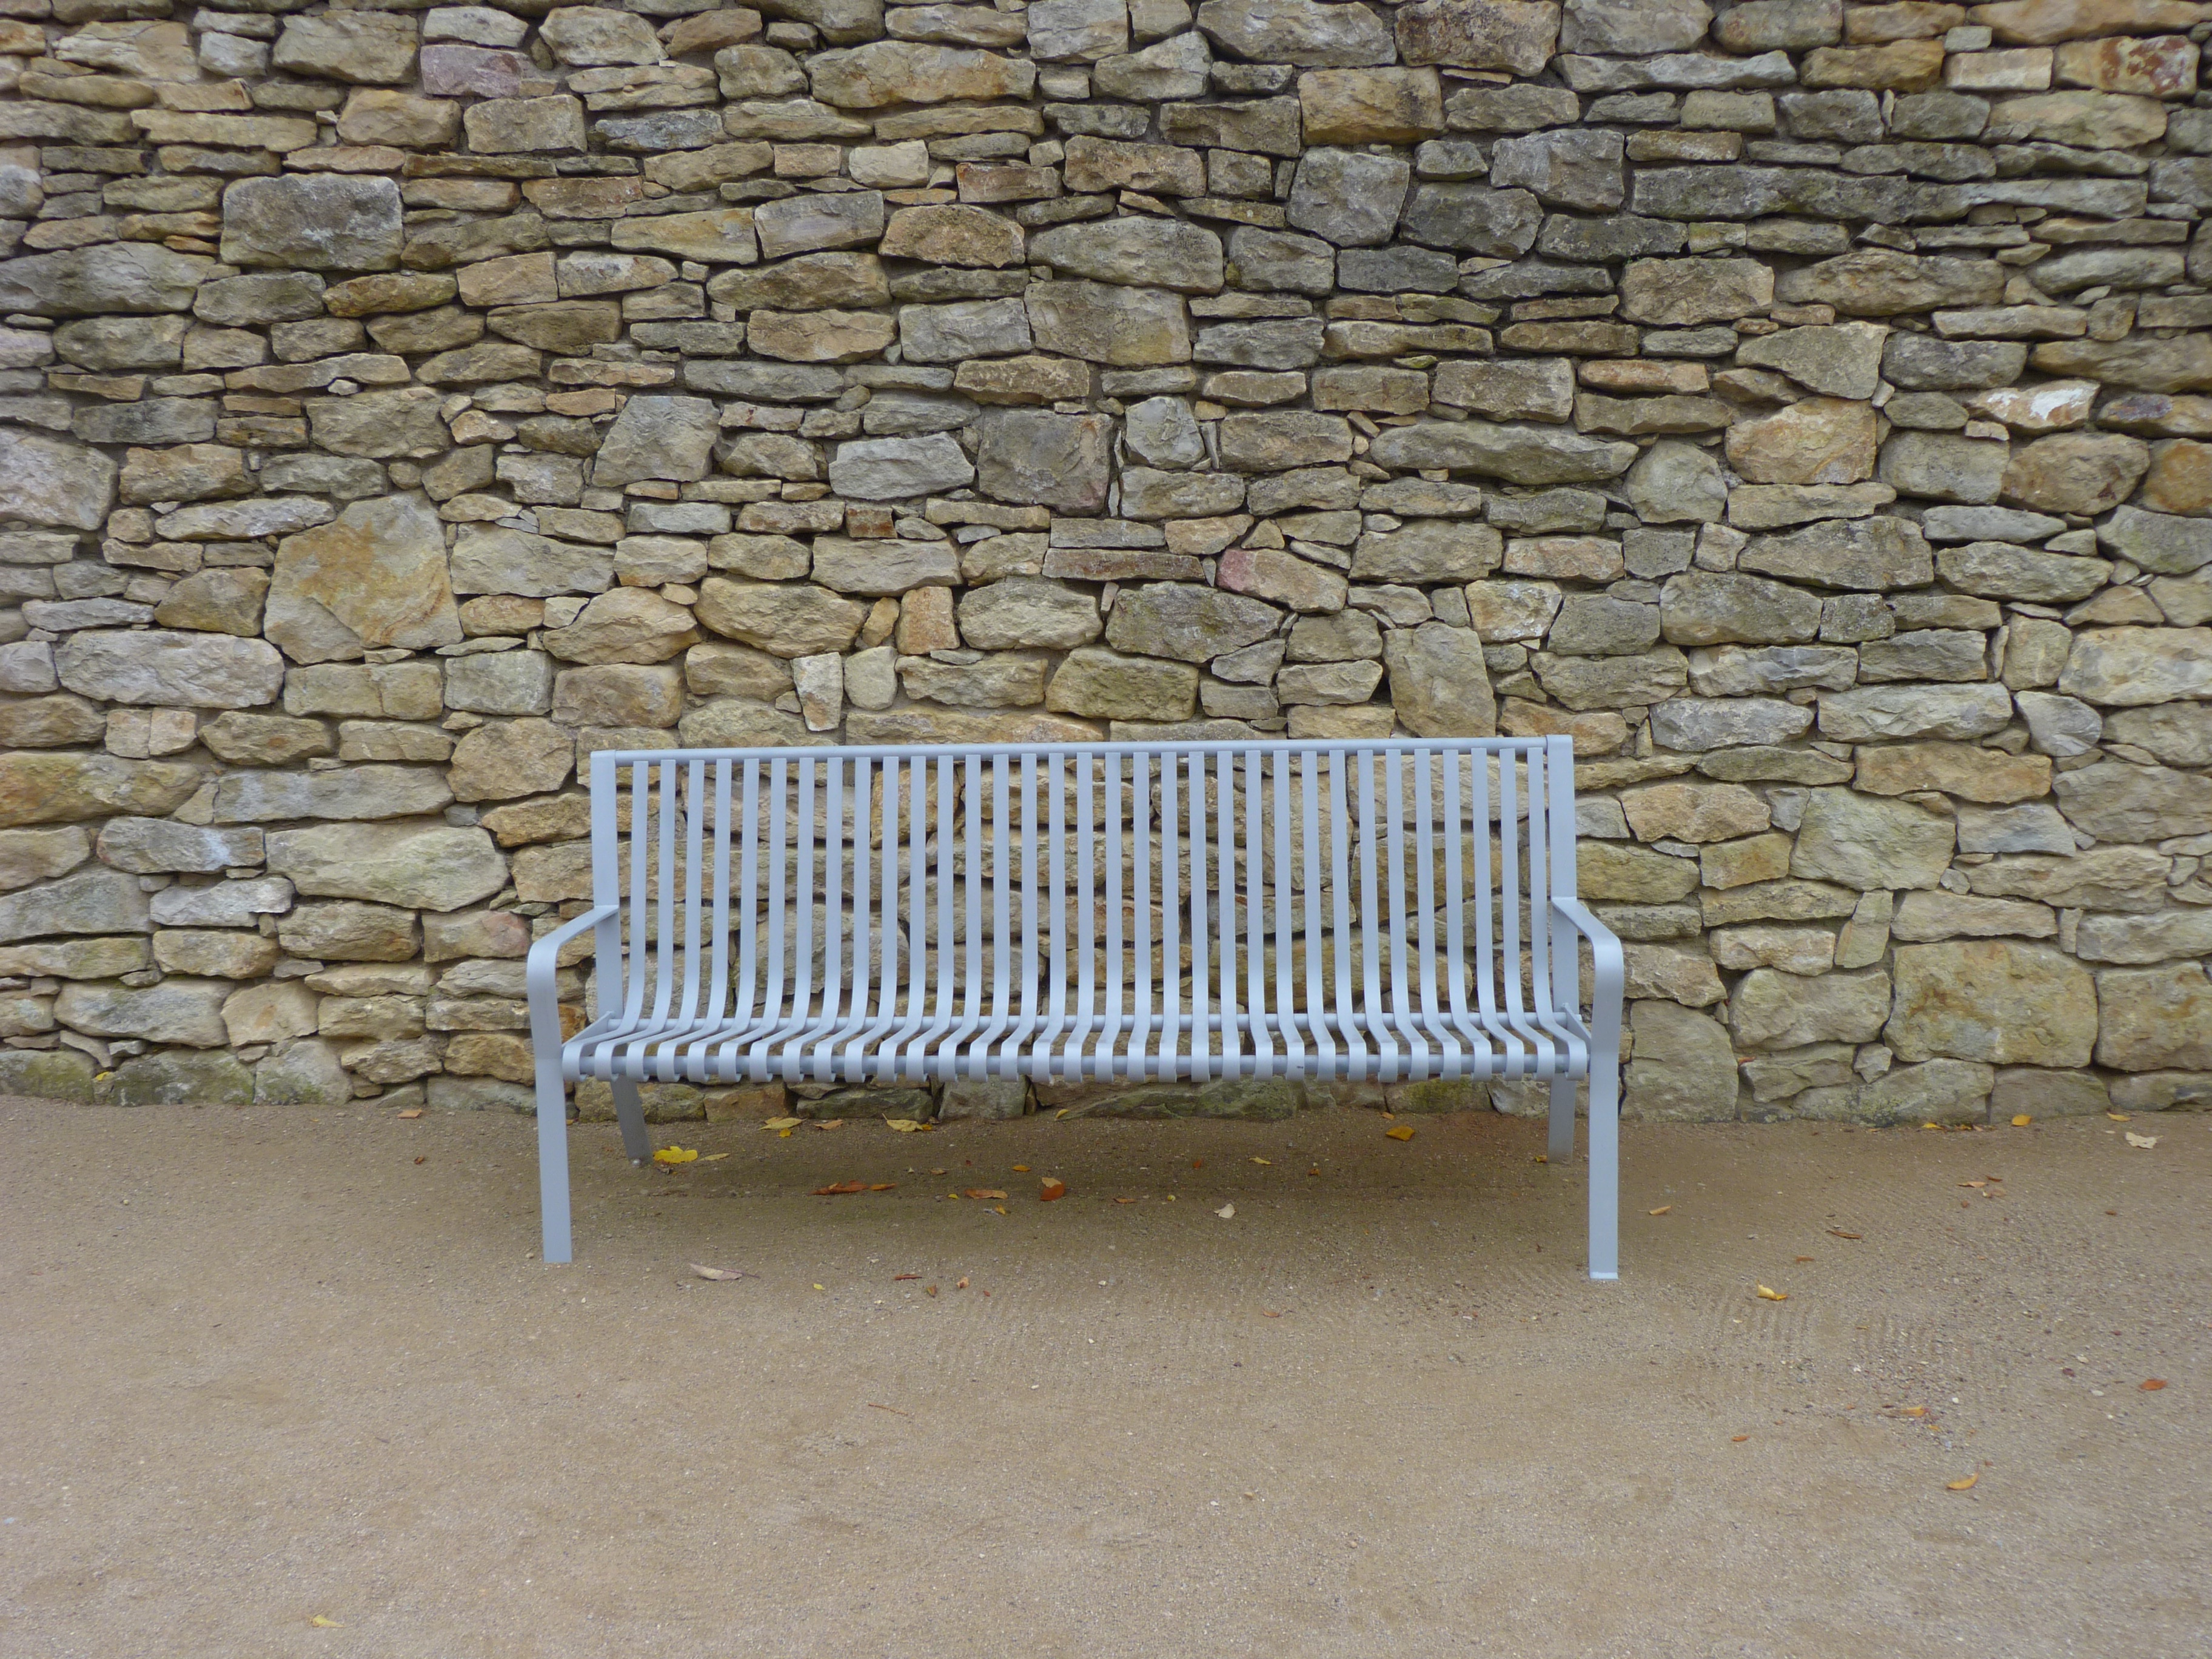
wood, bench, floor, wall, stone, furniture, brick, material, flooring, road surface, lai ka